Kaspars Dumpis

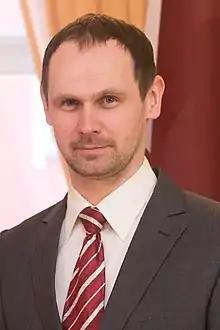
Kaspars Dumpis in 2015

Kaspars Dumpis (born 23 December 1982 in Ogre) is a Latvian former luger who has competed since 2002. He finished 17th in the men's singles event at the 2006 Winter Olympics in Turin.